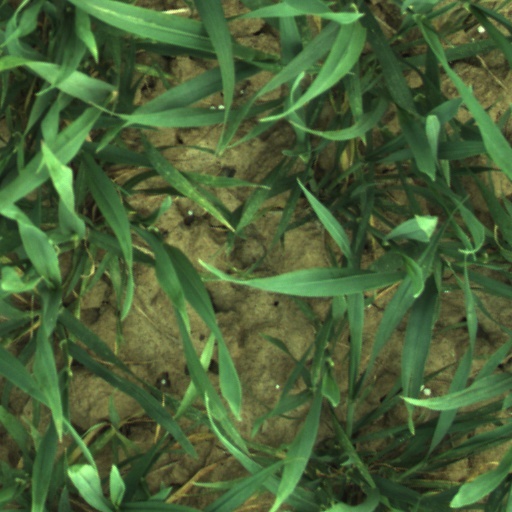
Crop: wheat